Sai Kung District

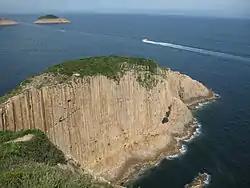
Po Pin Chau, a stack island near the High Island Reservoir East Dam

Sai Kung Volcanic Rock Region lies in Sharp Island, High Island, the Ninepin Group and the Ung Kong Group (Wang Chau, Basalt Island and Bluff Island), where volcanic rocks, intrusive rocks and world-unique acidic hexagonal volcanic columnar rock joints created by Hong Kong's last large-scale volcanic activity some 16.5 million to 14 million years ago crop out. With a host of volcanic rock coastal landforms, they form a comprehensive showcase of diverse and complex volcanic activities that explain Sai Kung's geological past.